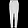
Label: Trouser